Burnley Barracks railway station

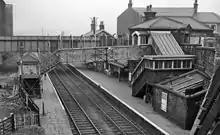
The station in 1962

The station opened on 18 September 1848, as a temporary terminus for the East Lancashire Railway whilst an extension was built between Accrington and Colne. It closed four months later when the Colne extension opened. However, the surrounding area developed quickly with industry, housing and the local barracks, which led to the station being reopened under its current name in 1851.